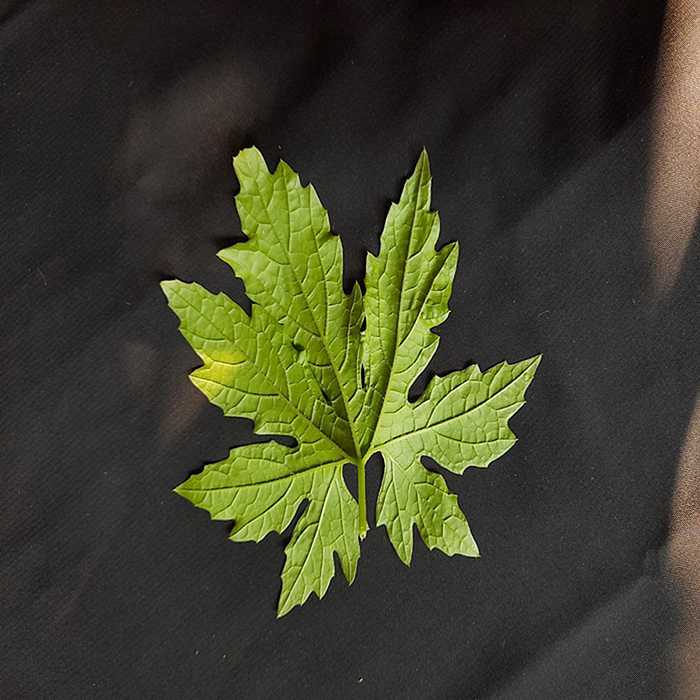
Plant: Bitter Gourd
Label: Fresh leaf